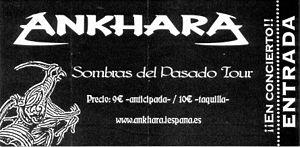
Ankhara est un groupe de heavy metal espagnol, originaire de Madrid. Il s'inspire de genres comme le power metal et le metal progressif. Formé en 1995, il se sépare en 2004, et revient en 2013.